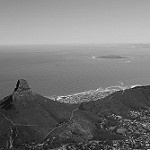
Label: B & W